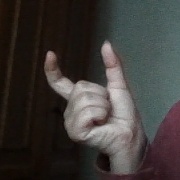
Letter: nun